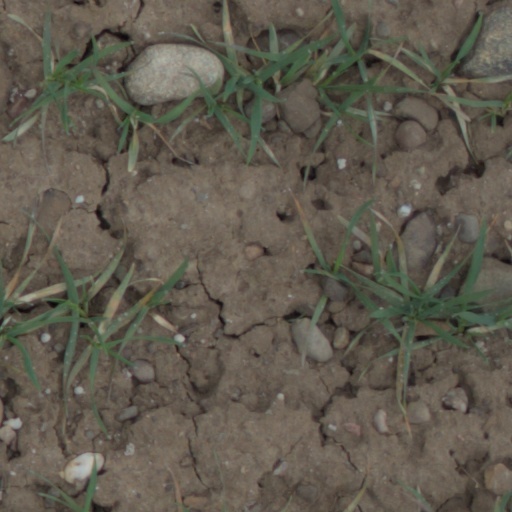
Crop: wheat